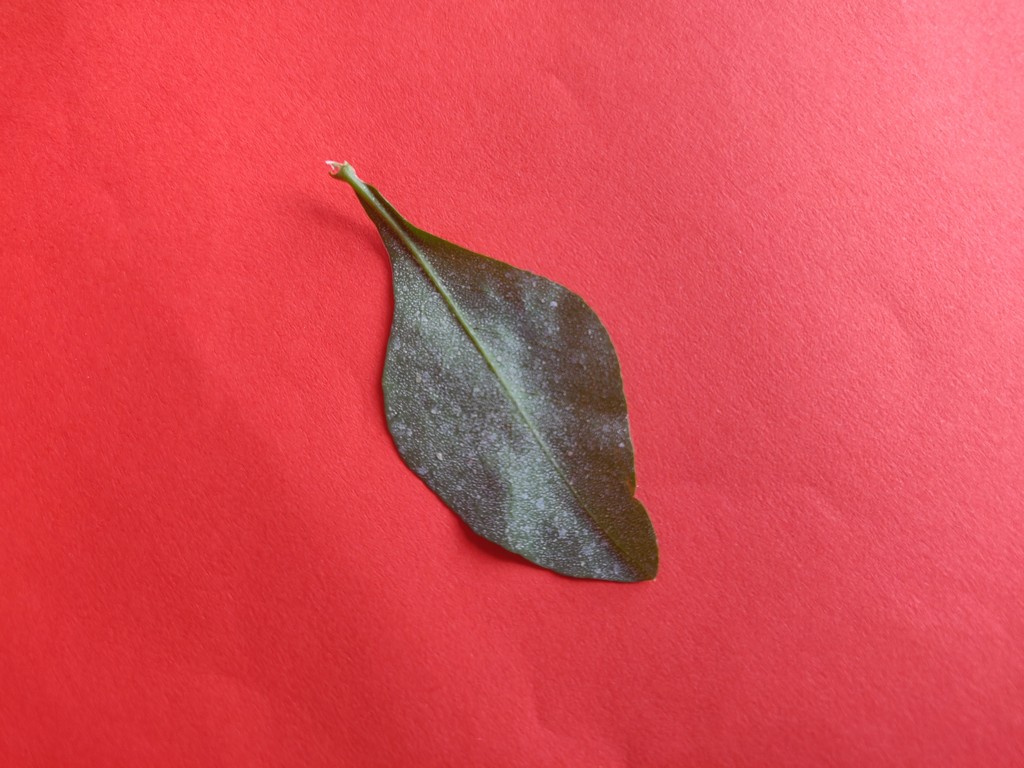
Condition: Unhealthy
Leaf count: single
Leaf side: back